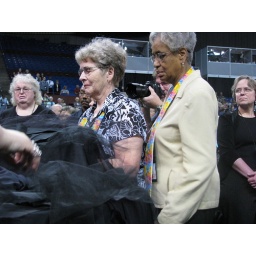
Delegates lay black squares on the shrouded table to signify that the body is broken by the votes from the previous day.